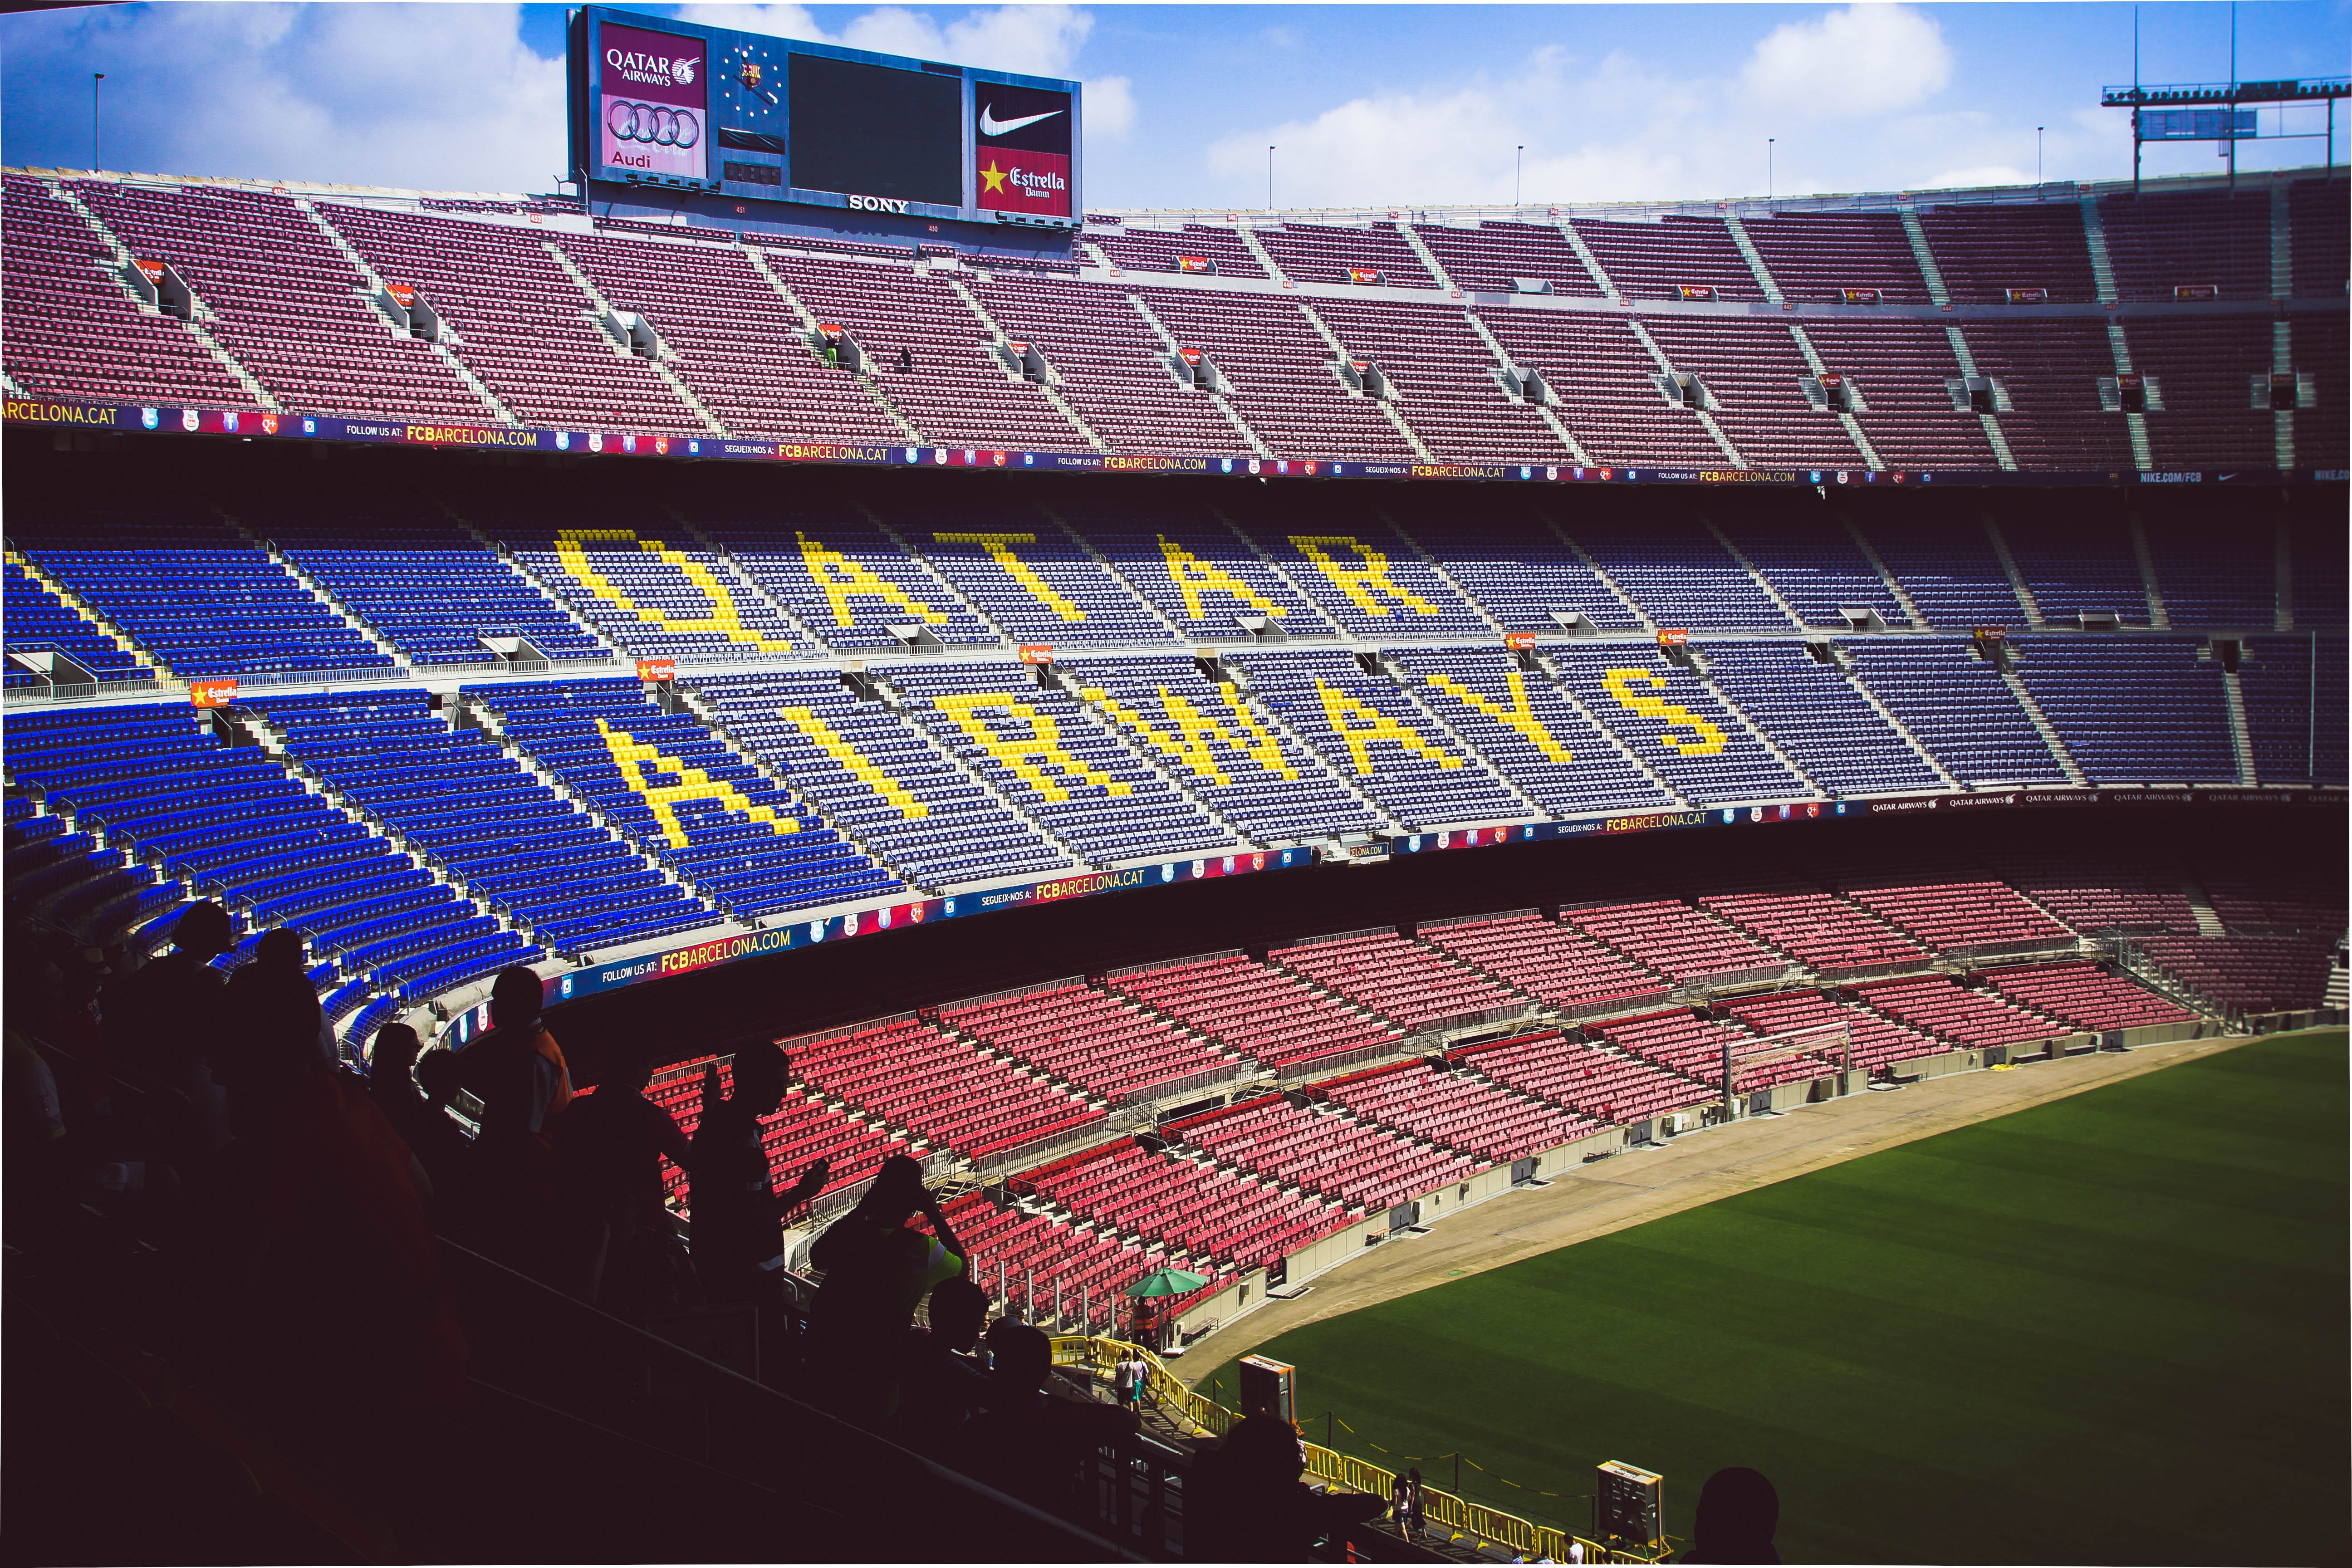
structure, auditorium, football, stadium, leopard, baseball field, arena, spain, scoreboard, baseball park, geographical feature, sport venue, soccer specific stadium, music venue